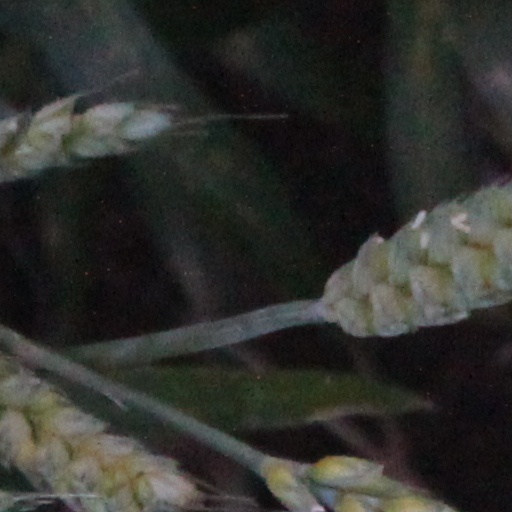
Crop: wheat